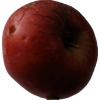
Label: Apple 17